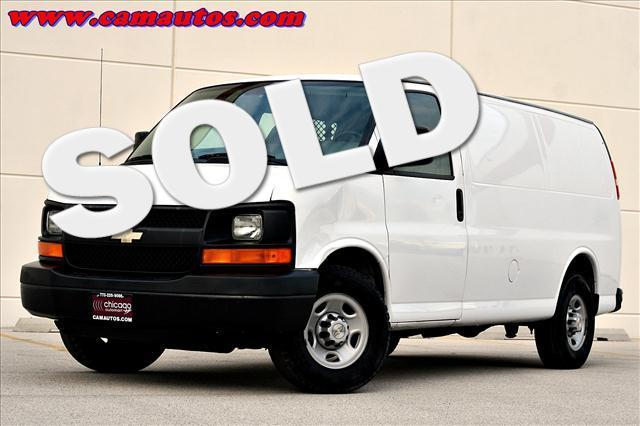
Car model: 2007 Chevrolet Express Van